Taku Aramasa

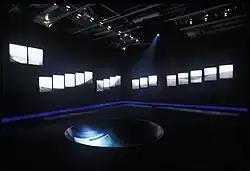
"Aramasa Taku Photographs – Apocalypse," Museum of Musashino Art University, Tokyo (2006)

Born in Tokyo, Aramasa moved with his family to Manchukuo in 1940. In 1948 he moved to Sakata, Yamagata. He graduated from (now Musashino Art University) in 1960.